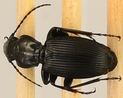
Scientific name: Pterostichus lachrymosus
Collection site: Mountain Lake Biological Station NEON (MLBS), plot MLBS_009